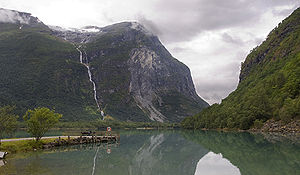
Ramnefjellsfossen
Ramnefjellet og Ramnefjellfossen, i forgrunden Lovatnet.
Ramnefjellsfossen er et vandfald ved Nesdal i Stryn kommune i Vestland fylke i Norge. Vandfaldet ligger ved Ramnefjellet som var åstedet for to af Norges største stenskredsulykker i henholdsvis 1905 og 1936, hvor 61 og 74 mennesker mistede livet, da stenskred skabte flodbølger som raserede flere bebyggelser.